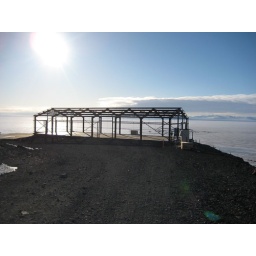
A building just below Ob hill that is undergoing disassembly.